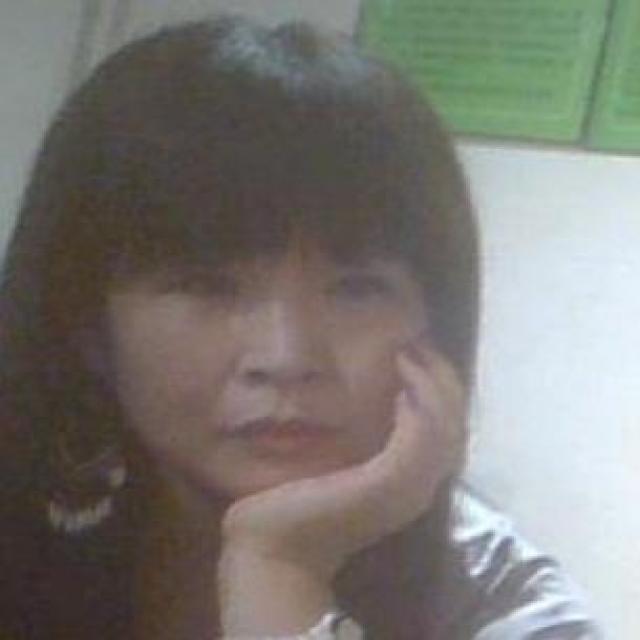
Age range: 21-44